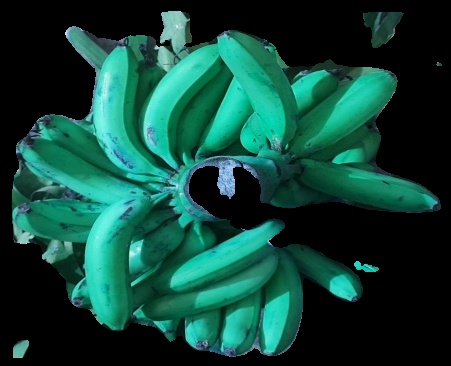
Variety: pachbale
Grade: grade3